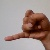
The image shows a hand gesture representing the letter 'J' in Indian Sign Language.